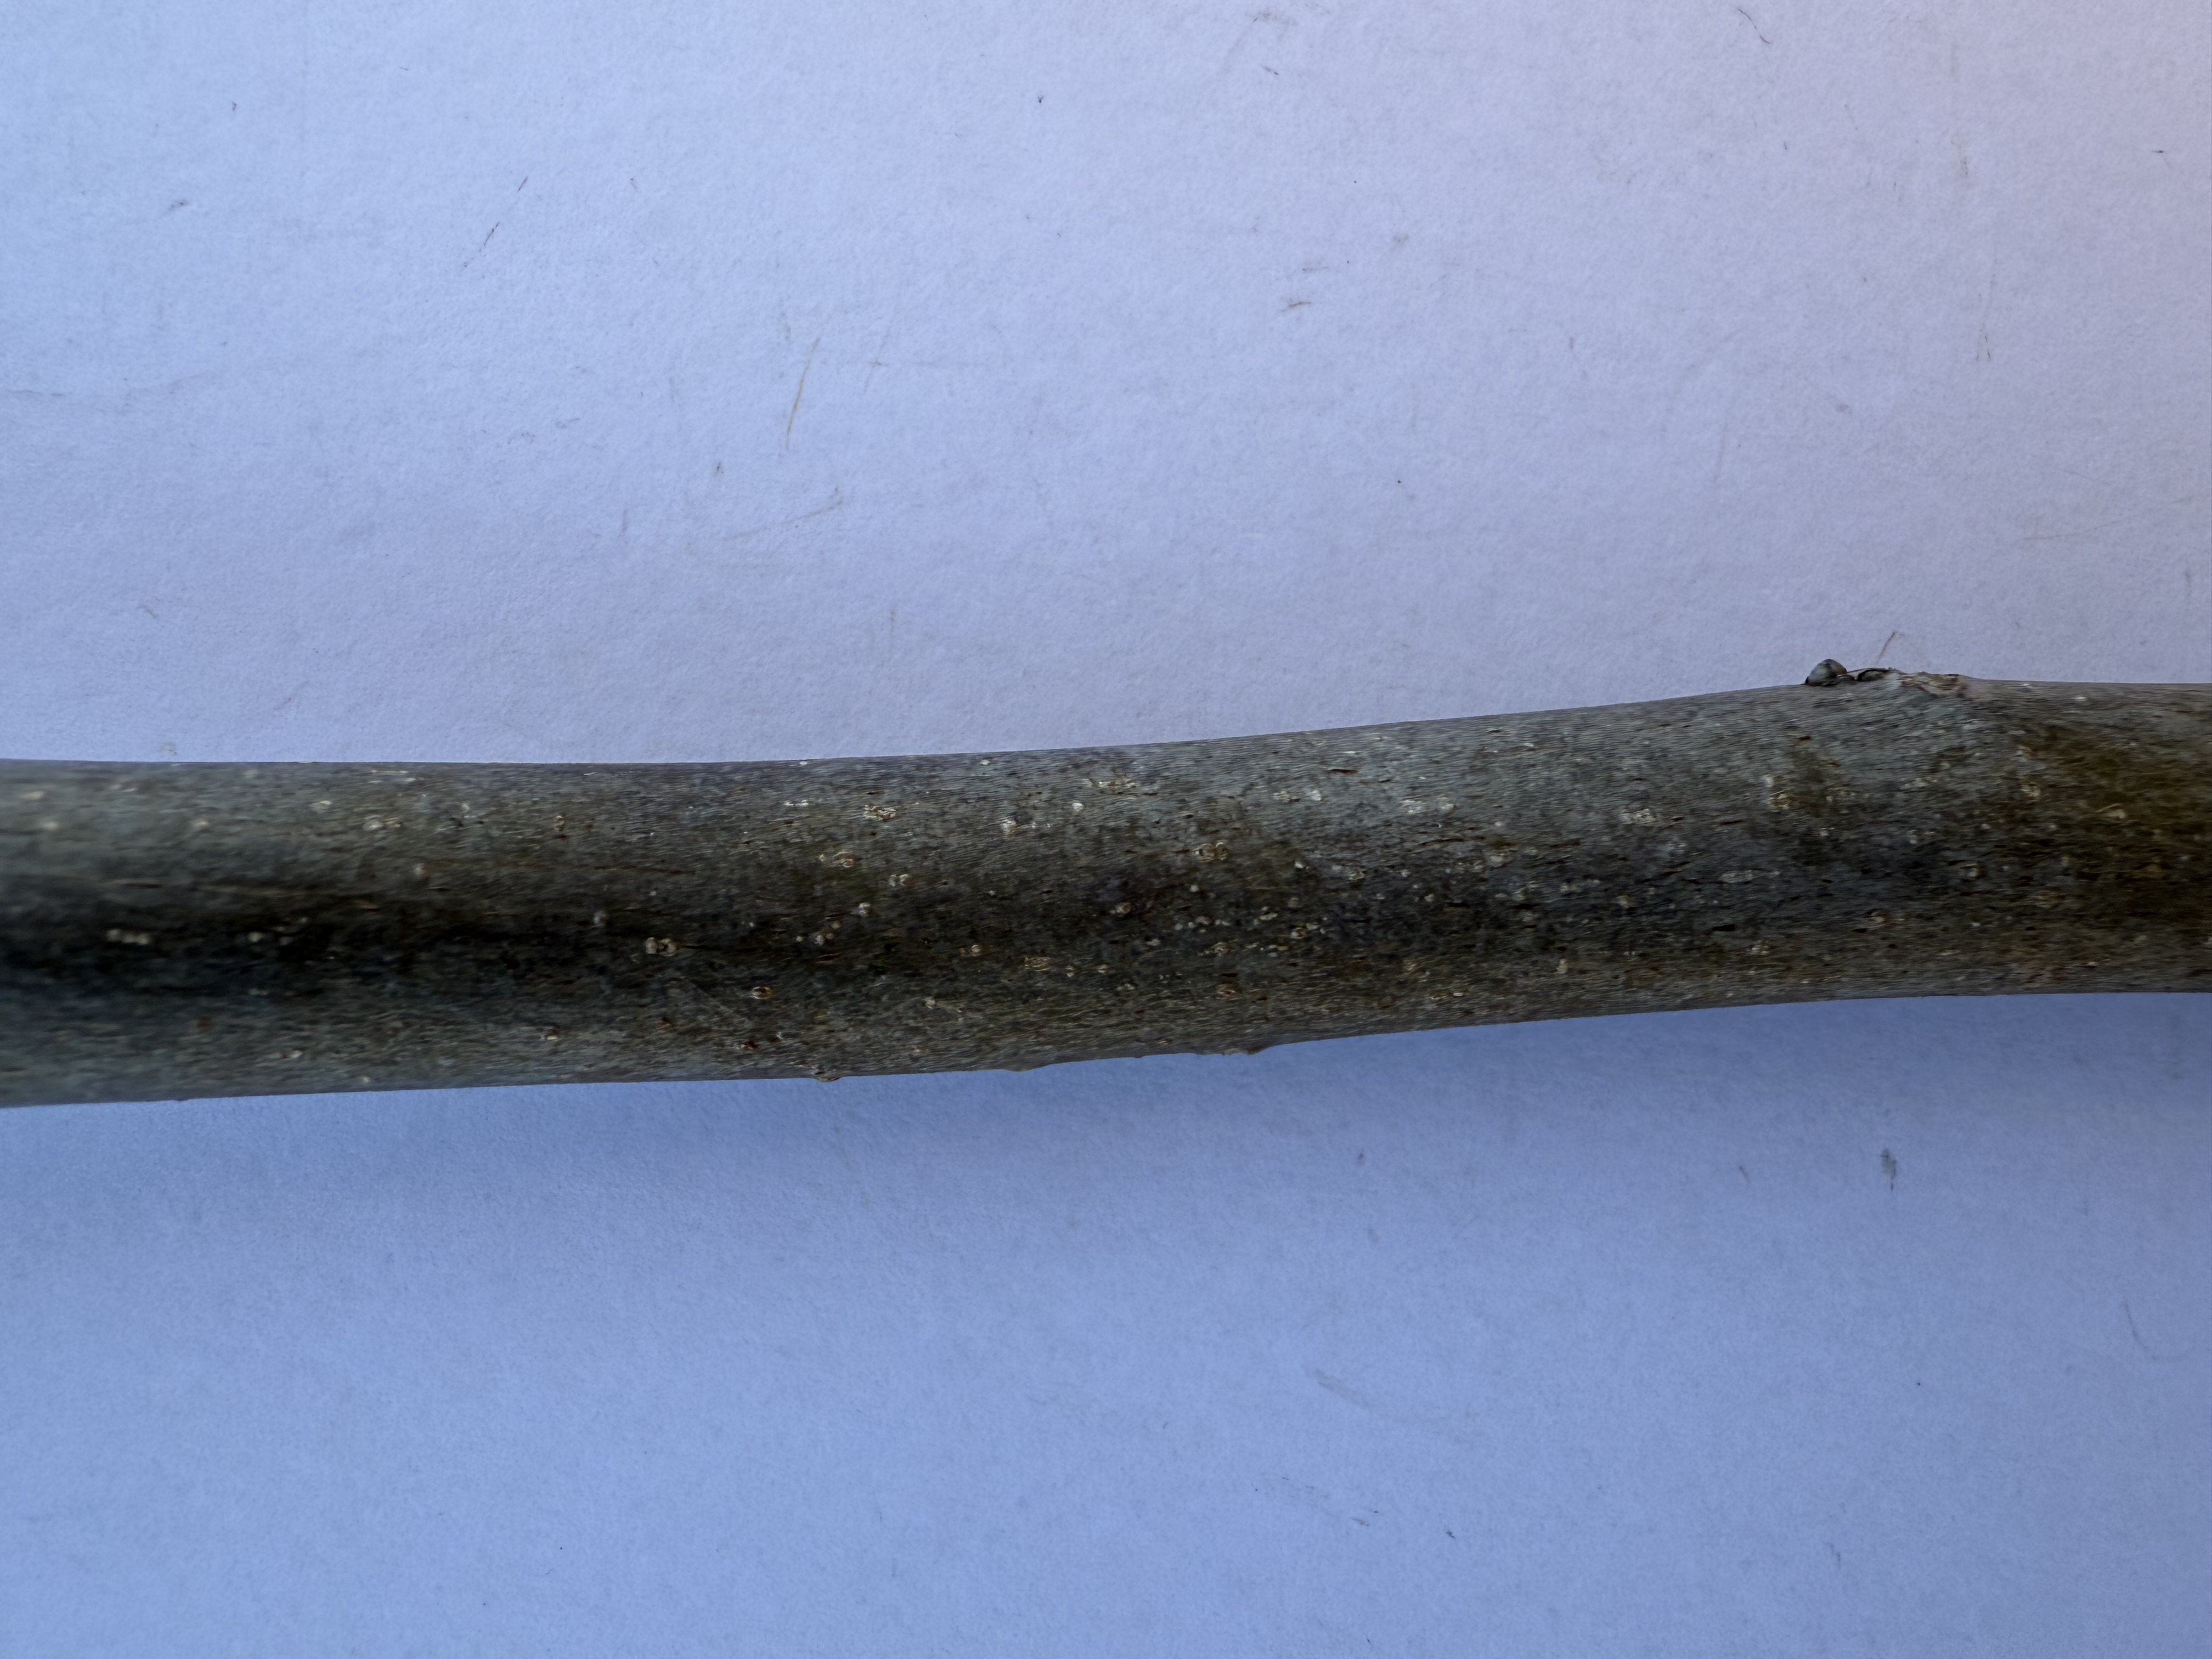
Variety: Bilecik Walnut